2009 Iranian presidential election protests

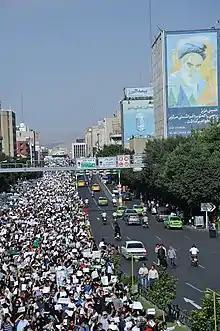
Silent demonstration from Hafte Tir Square to Enqelab Square, on Karim Khan Zand Street and Karim Khan Zand Bridge. Tehran, 16 June 2009

Basij members were filmed firing into crowds and breaking into houses. A number of hospital staff protested after people were transported to the hospitals dead or in critical condition with gunshot wounds. The IRGC and the Basij also attacked Universities and students' dorms at night and destroyed property.